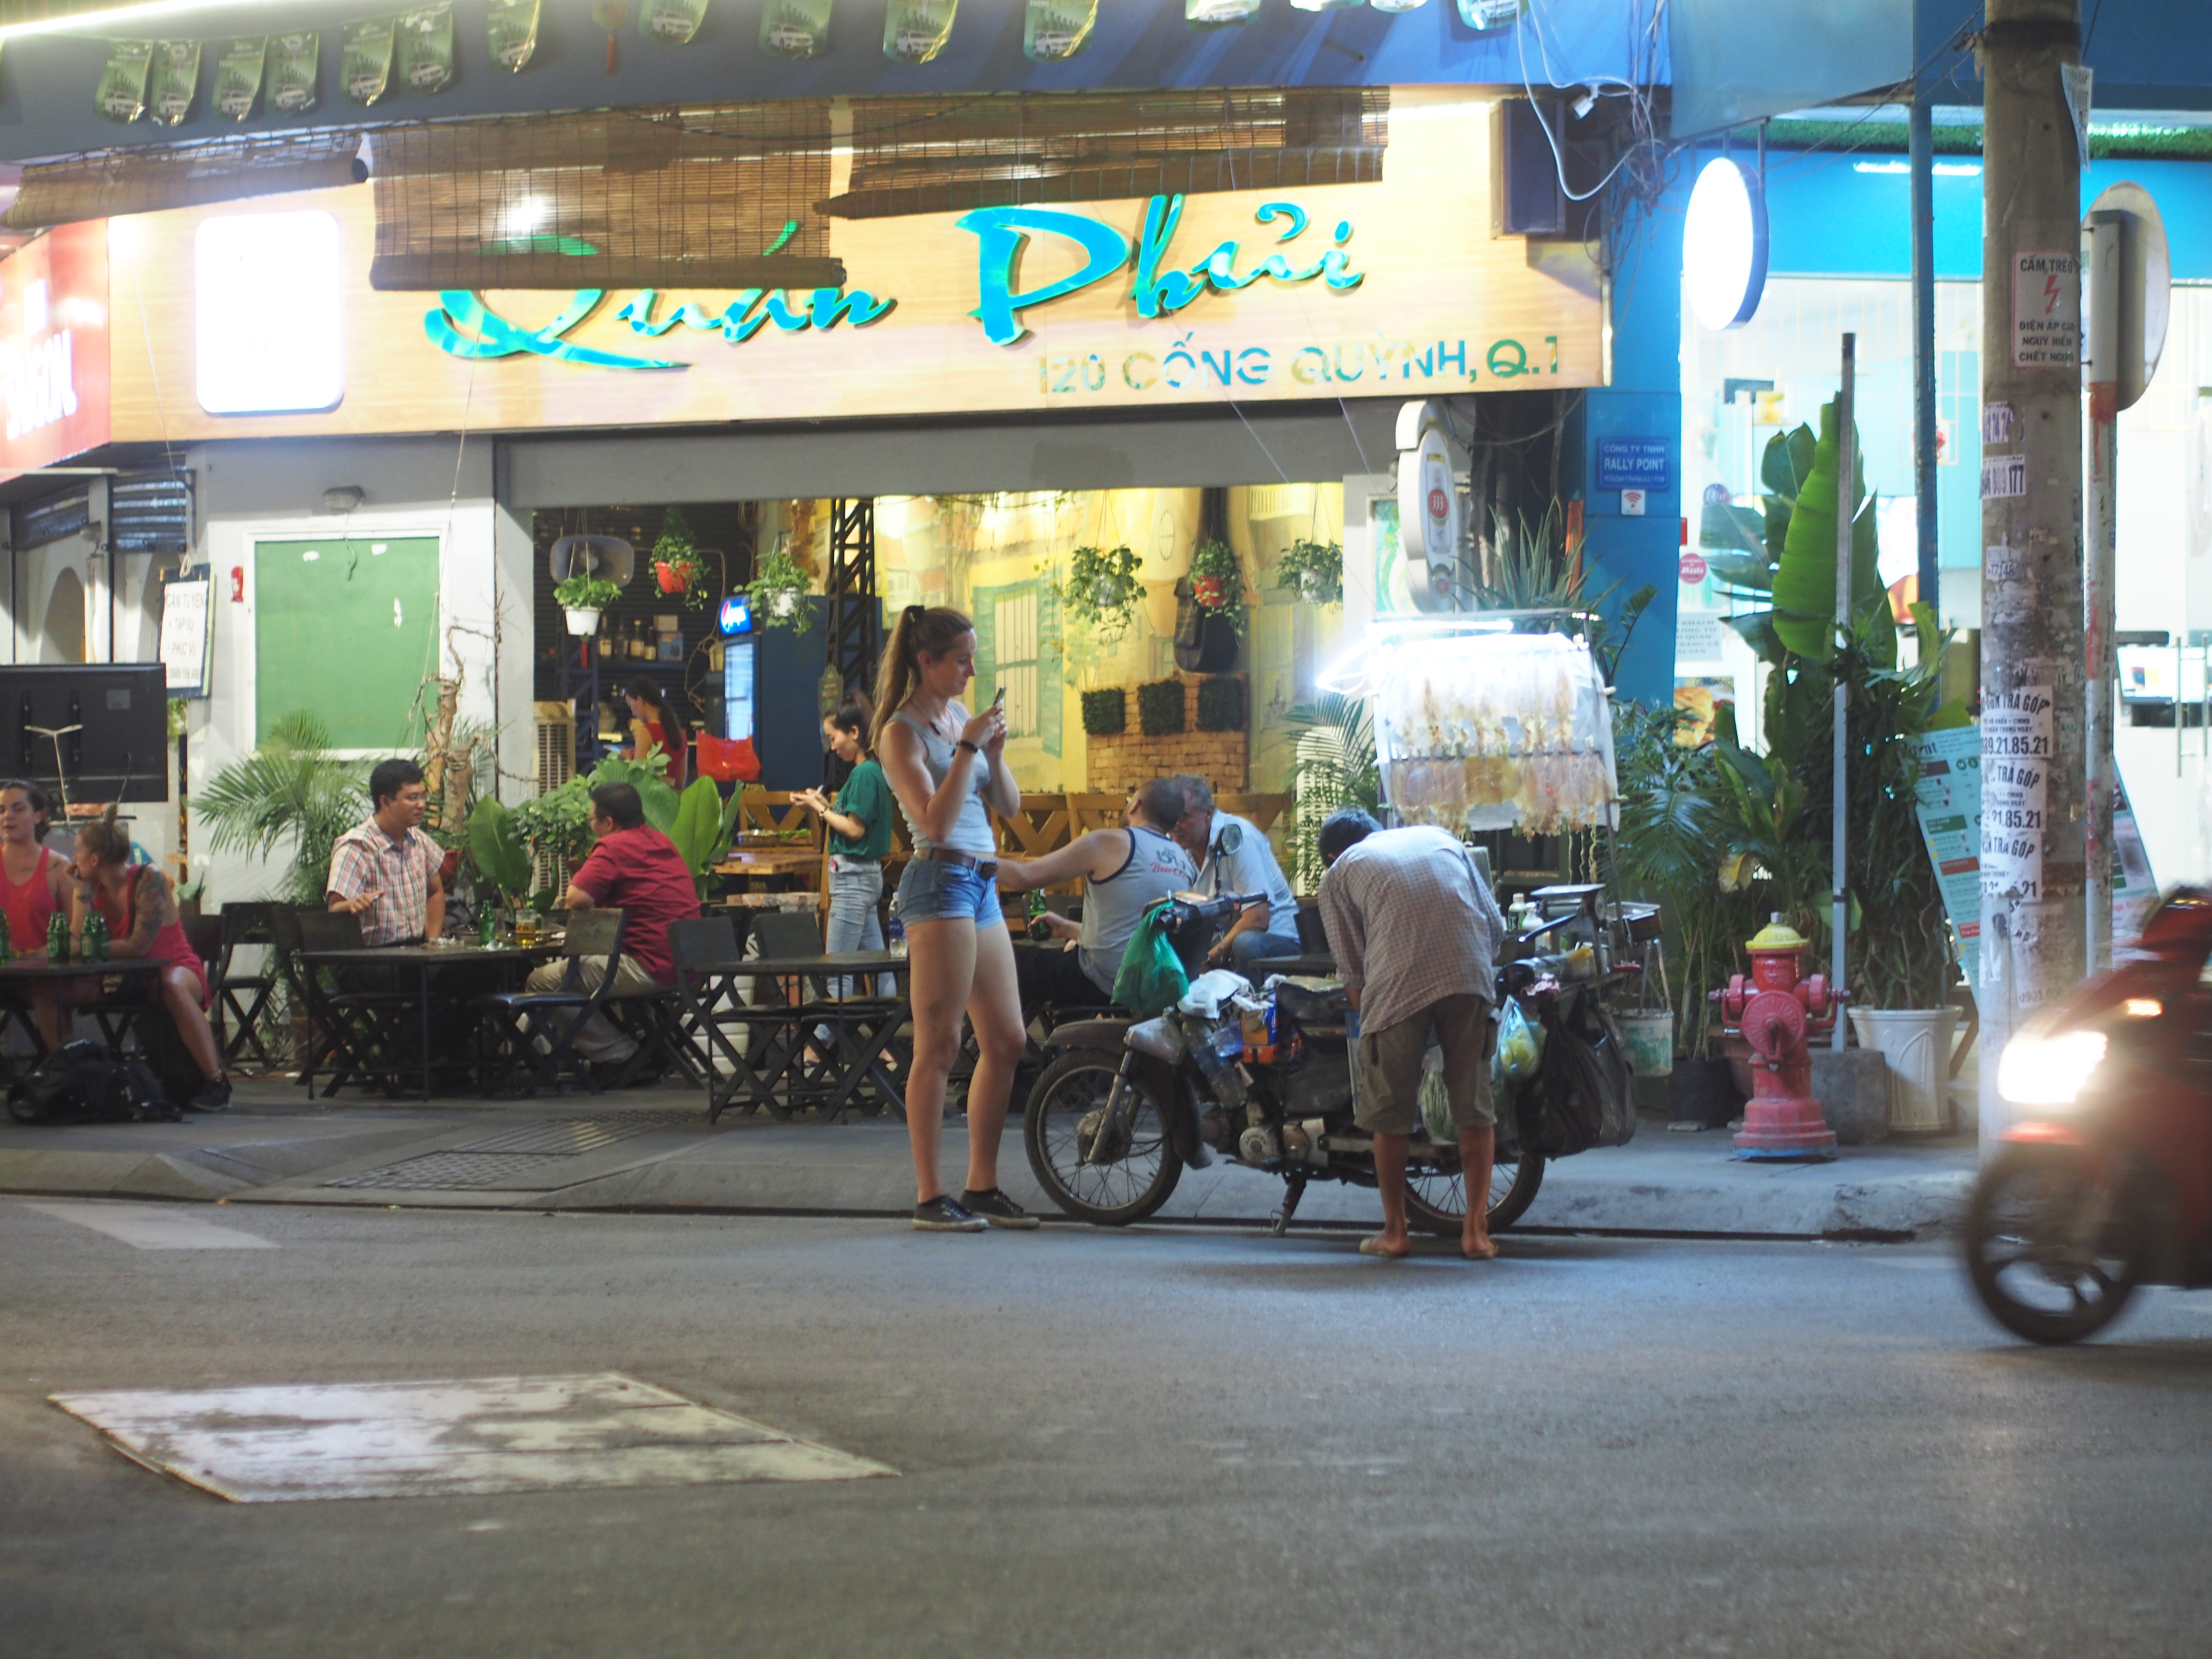
street, transport, mode of transport, building, vehicle, pedestrian, shopping, sidewalk